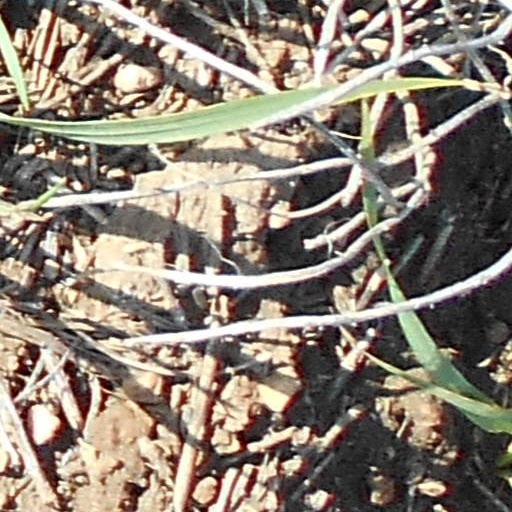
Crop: wheat